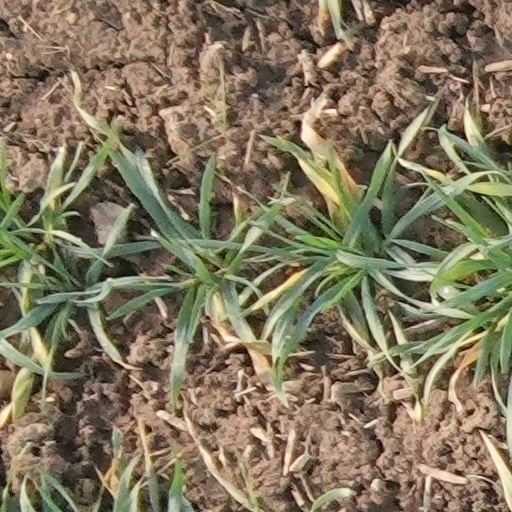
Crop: wheat